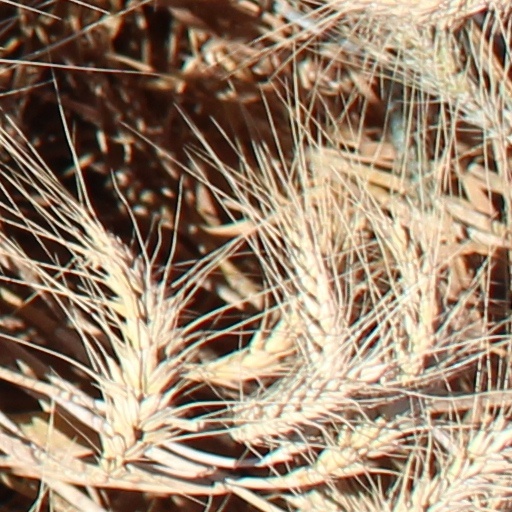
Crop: wheat